Fish Police (TV series)

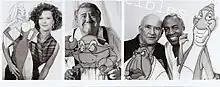
"Fish Police" characters and their voice actors from left to right: Angel Jones voiced by JoBeth Williams, Crabby voiced by Buddy Hackett, Chief Abalone voiced by Ed Asner, and Det. Catfish voiced by Robert Guillaume

Fish Police is an American adult animated television series produced by Hanna-Barbera for CBS. It is based on the comic book series of the same name created by Steve Moncuse. It first aired in 1992, broadcasting three episodes before being axed for low ratings. A further three episodes never aired in the United States, although the entire series ran in European syndication.